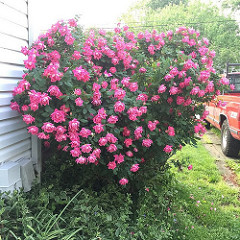
Flower: rose